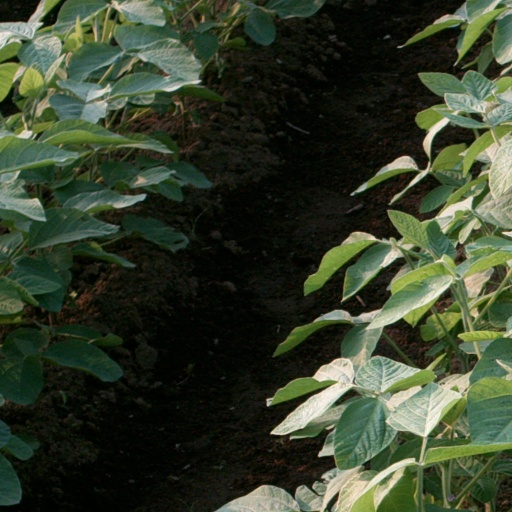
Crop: soybean